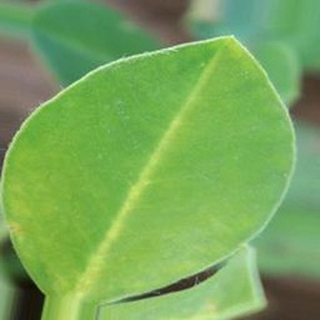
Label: healthy_groundnut